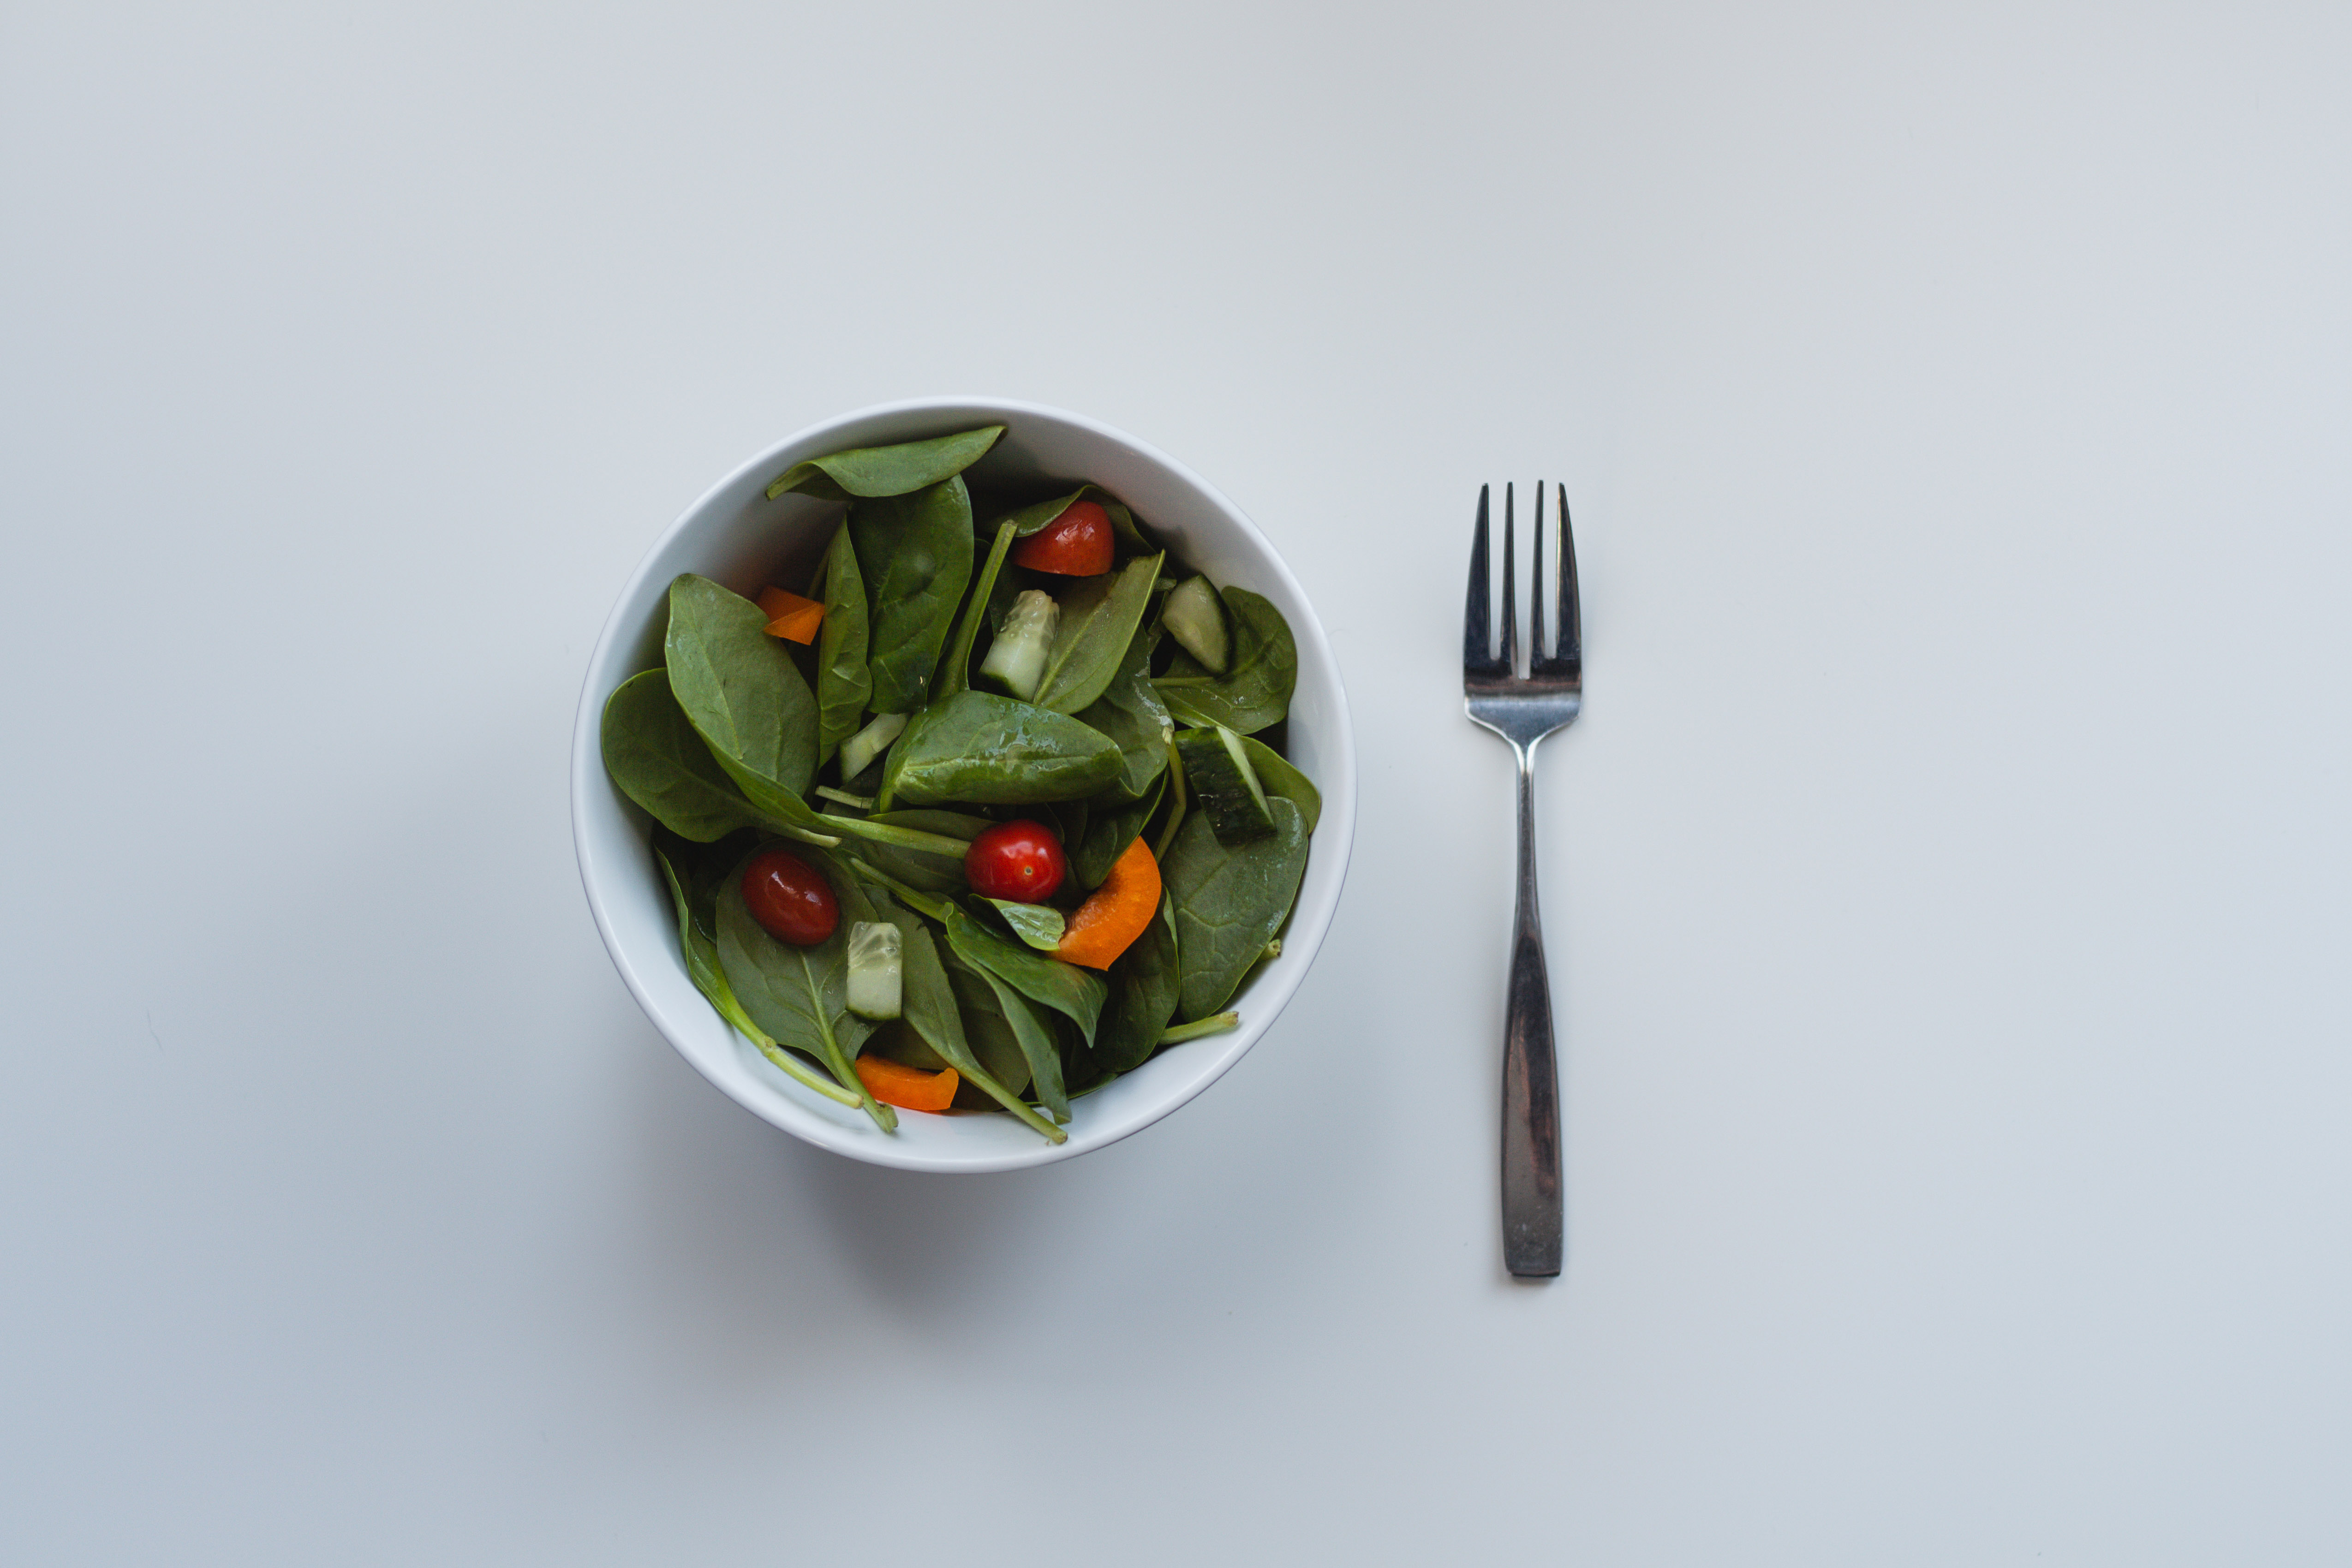
dishware, cutlery, tableware, produce, ingredient, fork, kitchen utensil, bowl, vegetable, Household silver, still life photography, serveware, staple food, whole food, superfood, vegan nutrition